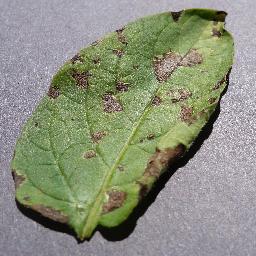
Etiqueta: Tizon_Temprano